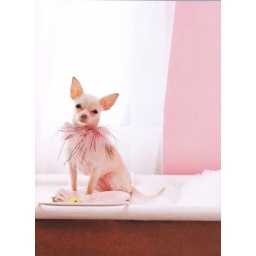
hairless dog in pink